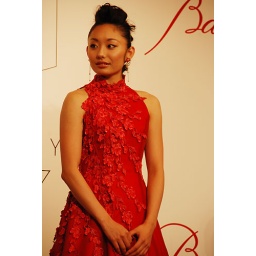
Miki Ando in red dress